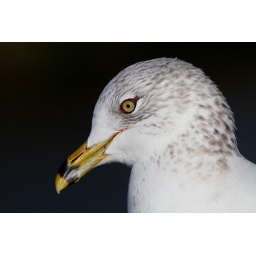
In the large size the beautiful red orbital ring around the eye and the red gape of the adult bird are clearly seen.